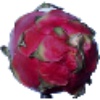
Label: red_pitahaya